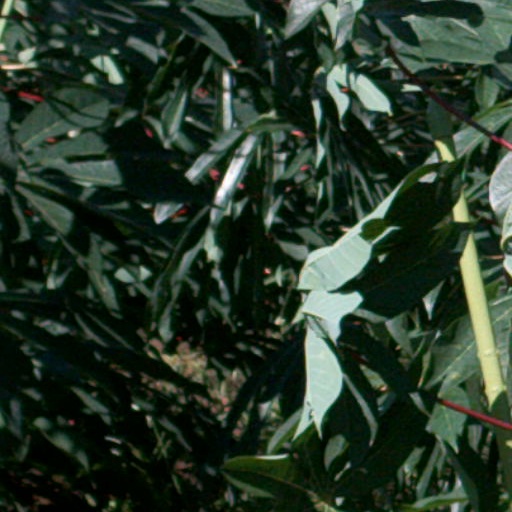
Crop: cassava